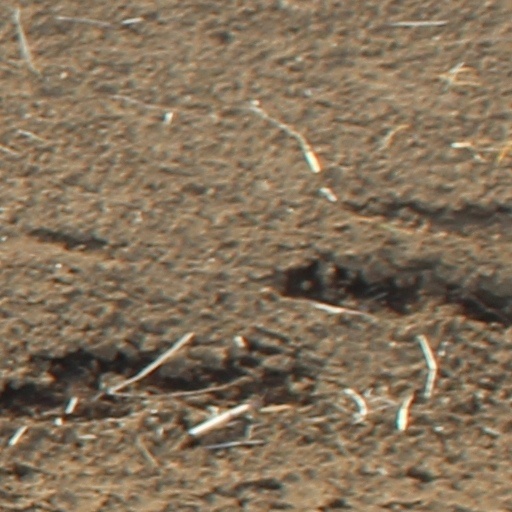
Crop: wheat